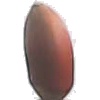
Label: hazelnut